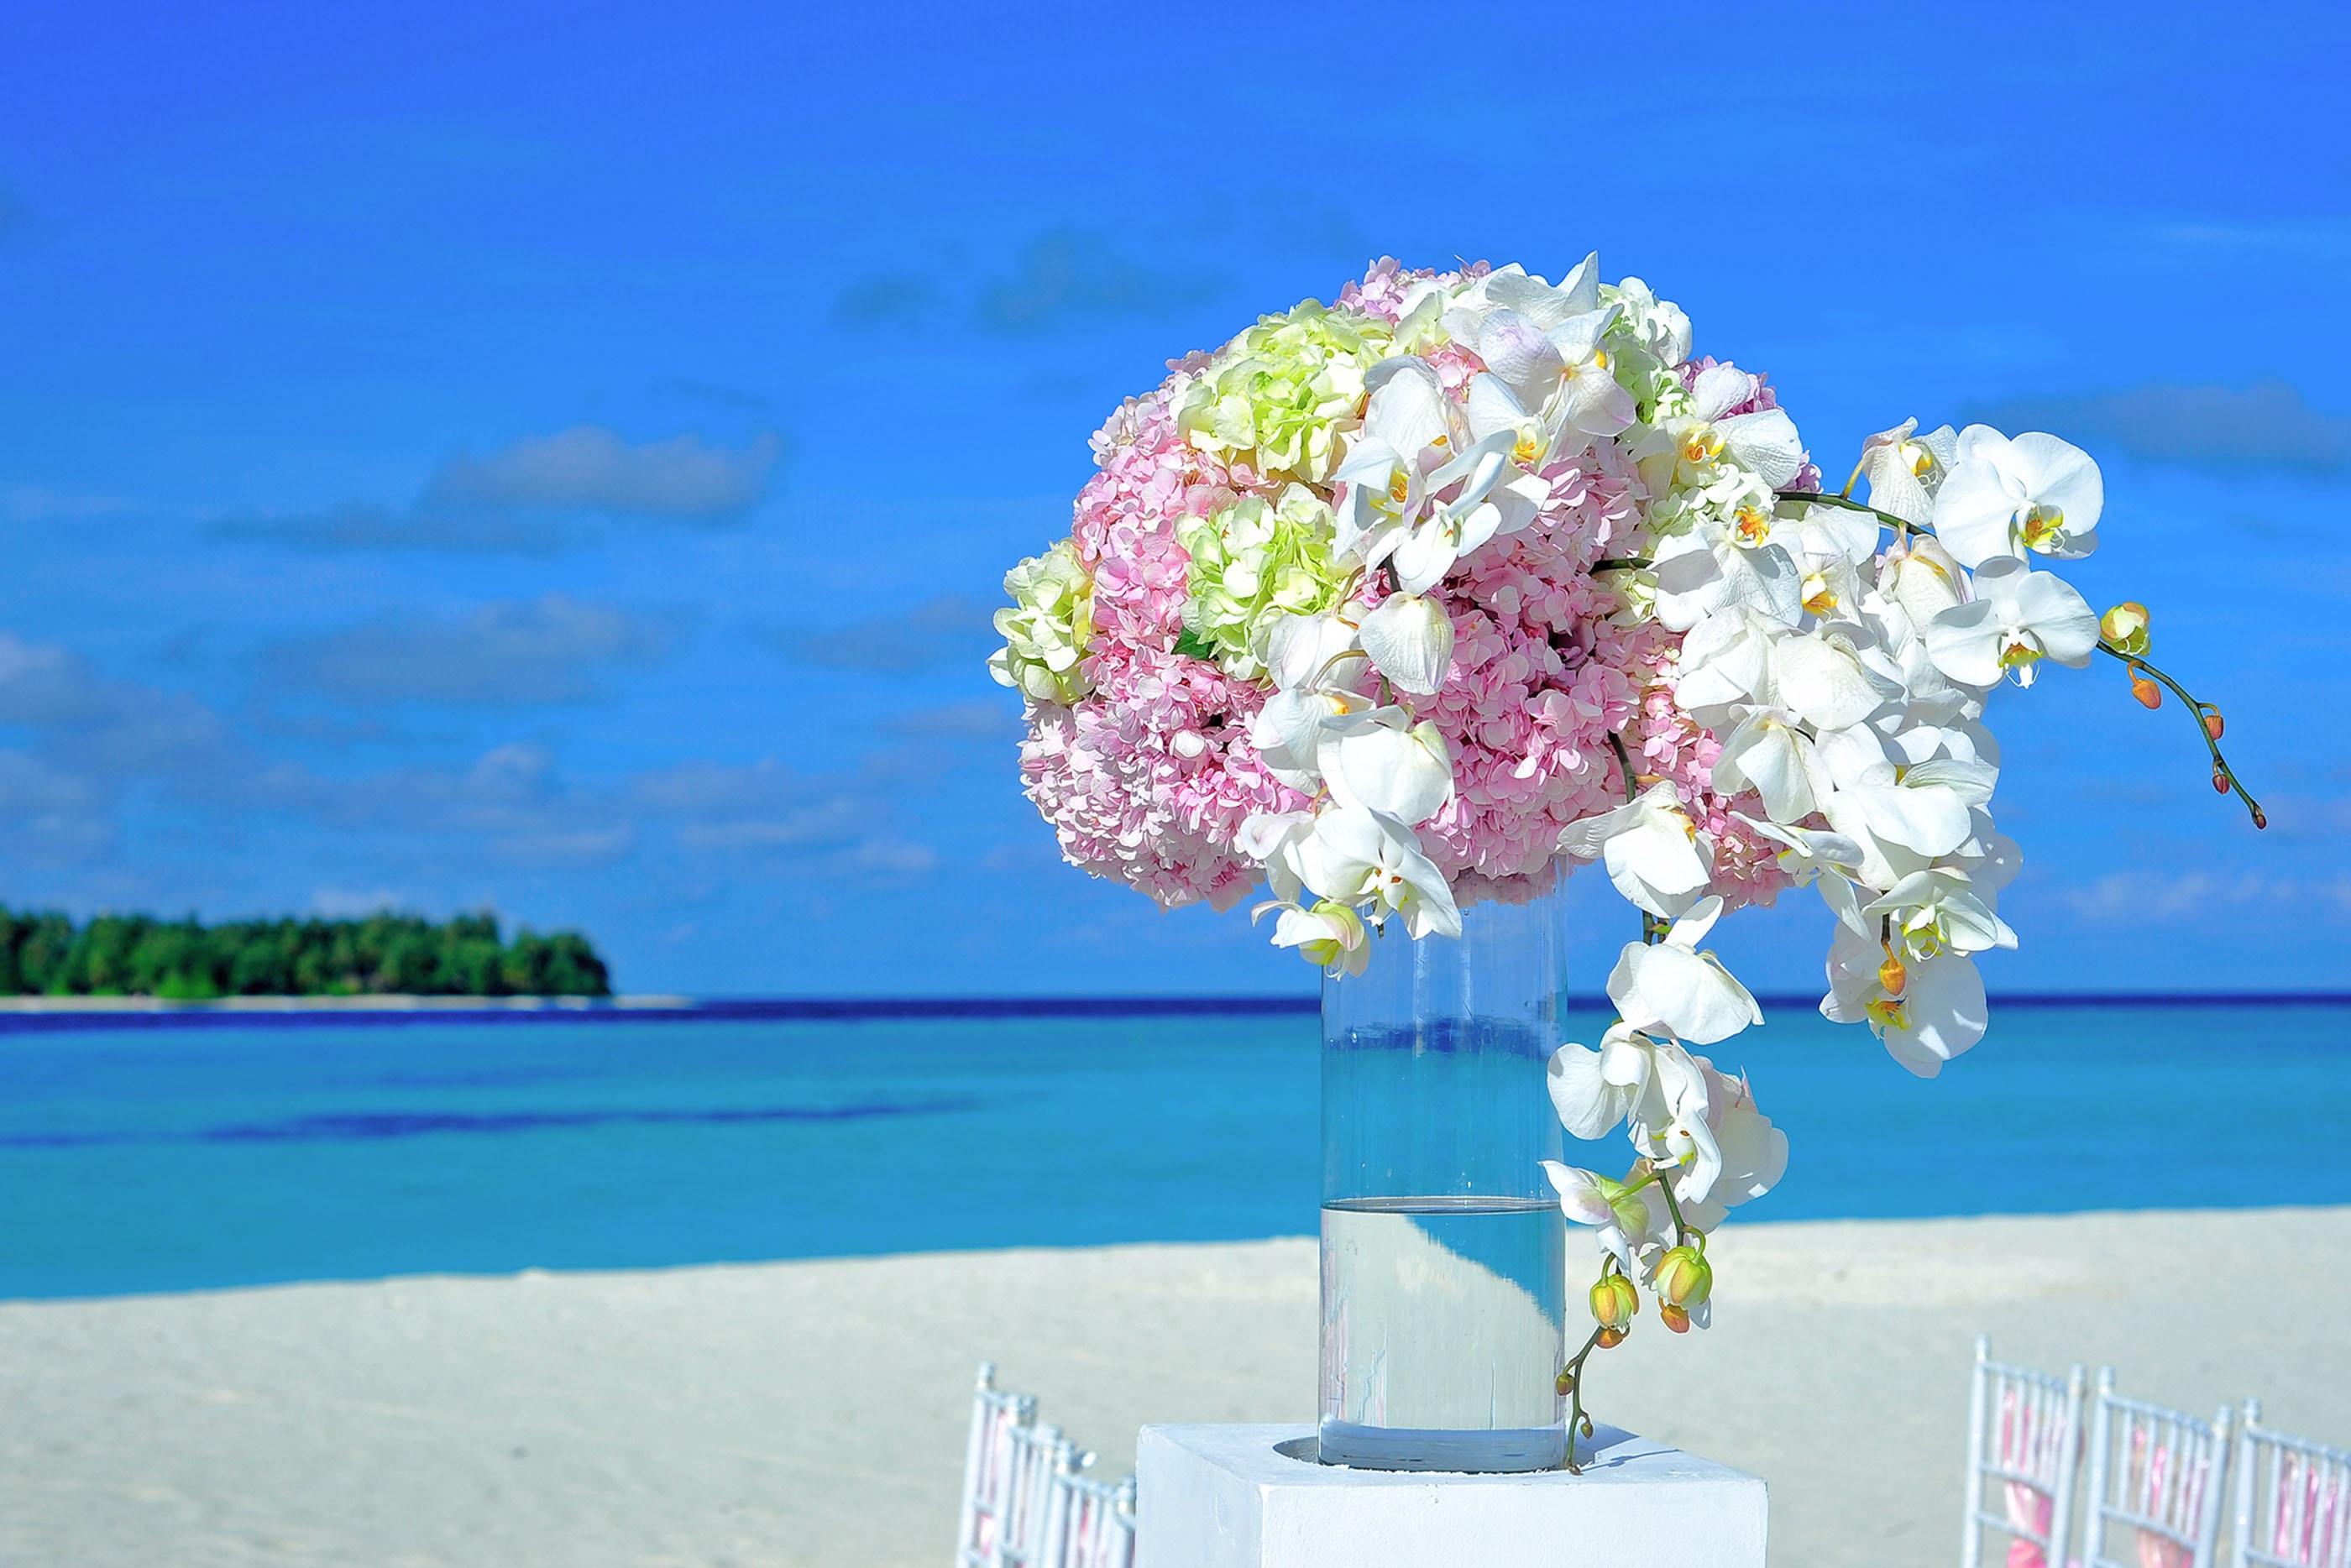
branch, blossom, plant, photography, flower, petal, photo, island, set, wedding, decor, hydrangea, florist, flowers, lights, hotel, resort, decorations, floristry, destination, maldives, flower bouquet, atoll, flower arranging, Wedding Setup